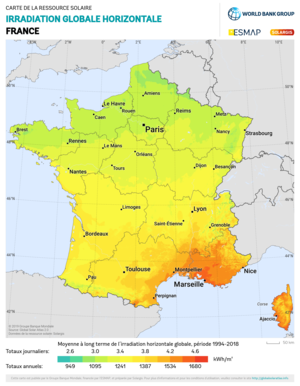
Solar Radiation Map: Irradiation Globale Horizontale en France, SolarGIS 2011
Le Bas-Poitou est l'ancienne division du Poitou, correspondant à sa partie occidentale. Ses habitants sont les Bas-Poitevins.
L'énergie solaire est la fraction de l'énergie électromagnétique provenant du Soleil, traversant l’atmosphère qui en absorbe une partie, et parvenant à la surface de la Terre.
L'énergie solaire photovoltaïque est une énergie électrique produite à partir du rayonnement solaire grâce à des panneaux ou des centrales solaires photovoltaïques. Elle est dite renouvelable, car sa source est considérée comme inépuisable à l'échelle du temps humain. En fin de vie, le panneau photovoltaïque aura produit 20 à 40 fois l'énergie nécessaire à sa fabrication et à son recyclage.
L'énergie solaire en France est constituée de trois filières énergétiques en développement rapide, bien qu'irrégulier, surtout depuis 2010.
L’ensoleillement, aussi appelé insolation, est la mesure du rayonnement solaire que reçoit une surface au cours d'une période donnée, s'exprimant en mégajoules par mètre carré, MJ/m² ou en watts-heures par mètre carré, Wh/m². Cette mesure divisée par le temps d'enregistrement fournit la mesure de densité de puissance, appelée l'éclairement énergétique/irradiance, exprimé en watts par mètre carré.
Le parc de centrales solaires photovoltaïques de la Colle des Mées est le plus important parc de centrales solaires photovoltaïques de France avec six centrales en activité depuis 2011, puis deux autres en 2012, sur la commune de Les Mées dans les Alpes-de-Haute-Provence en Provence-Alpes-Côte d'Azur. Le parc s'étend sur près de 200 hectares avec une puissance électrique totale de 100 MWc et alimente près de 12 000 foyers en énergie durable / énergie propre.
En physique, l'irradiation solaire d'un corps correspond à un flux de rayonnement en provenance du soleil.